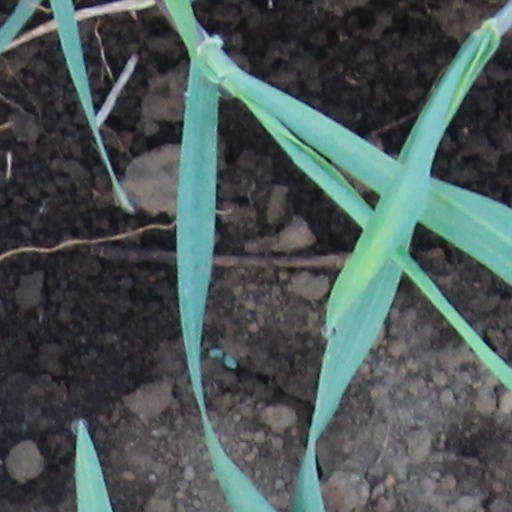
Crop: wheat